Immigration to Besançon

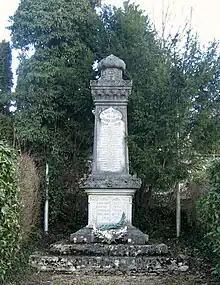
The war memorial at the Jewish cemetery, Besançon.

Notable Italian residents included Gaétan Migon, a restaurateur whose establishment was visited by Honoré de Balzac in 1833; Roncaglio, an organist at Saint-Pierre Church and later Saint-Jean Cathedral (1780–1864); and the painter Jean-Baptiste Franceschi (1795–1881) along with his sculptor sons. In 1872, Besançon hosted its first foreign consulate—an Italian consulate—followed by a Swiss consulate in 1874. Only the latter remains operational. By the time of the Franco-Prussian War of 1870 and the Paris Commune, the city had a diverse foreign population including Italians, Swiss, Austro-Germans, a few Russians, and religious figures from the Near East. The 1876 census recorded 166 Italians in the city, primarily employed in construction and public works; this number exceeded 200 by 1888, with the majority residing in the Battant district, particularly on Petit Charmont, Grand Charmont, and Richebourg streets.